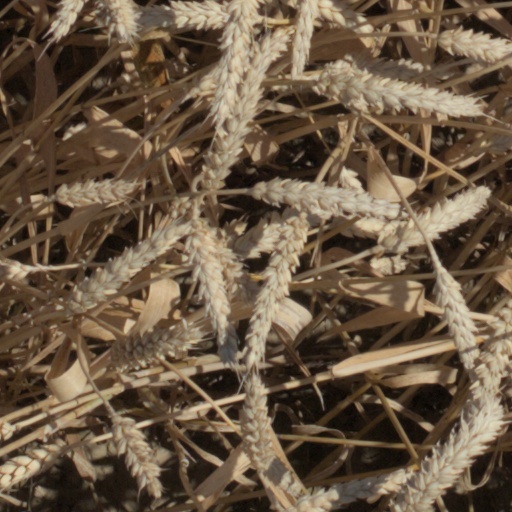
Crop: wheat